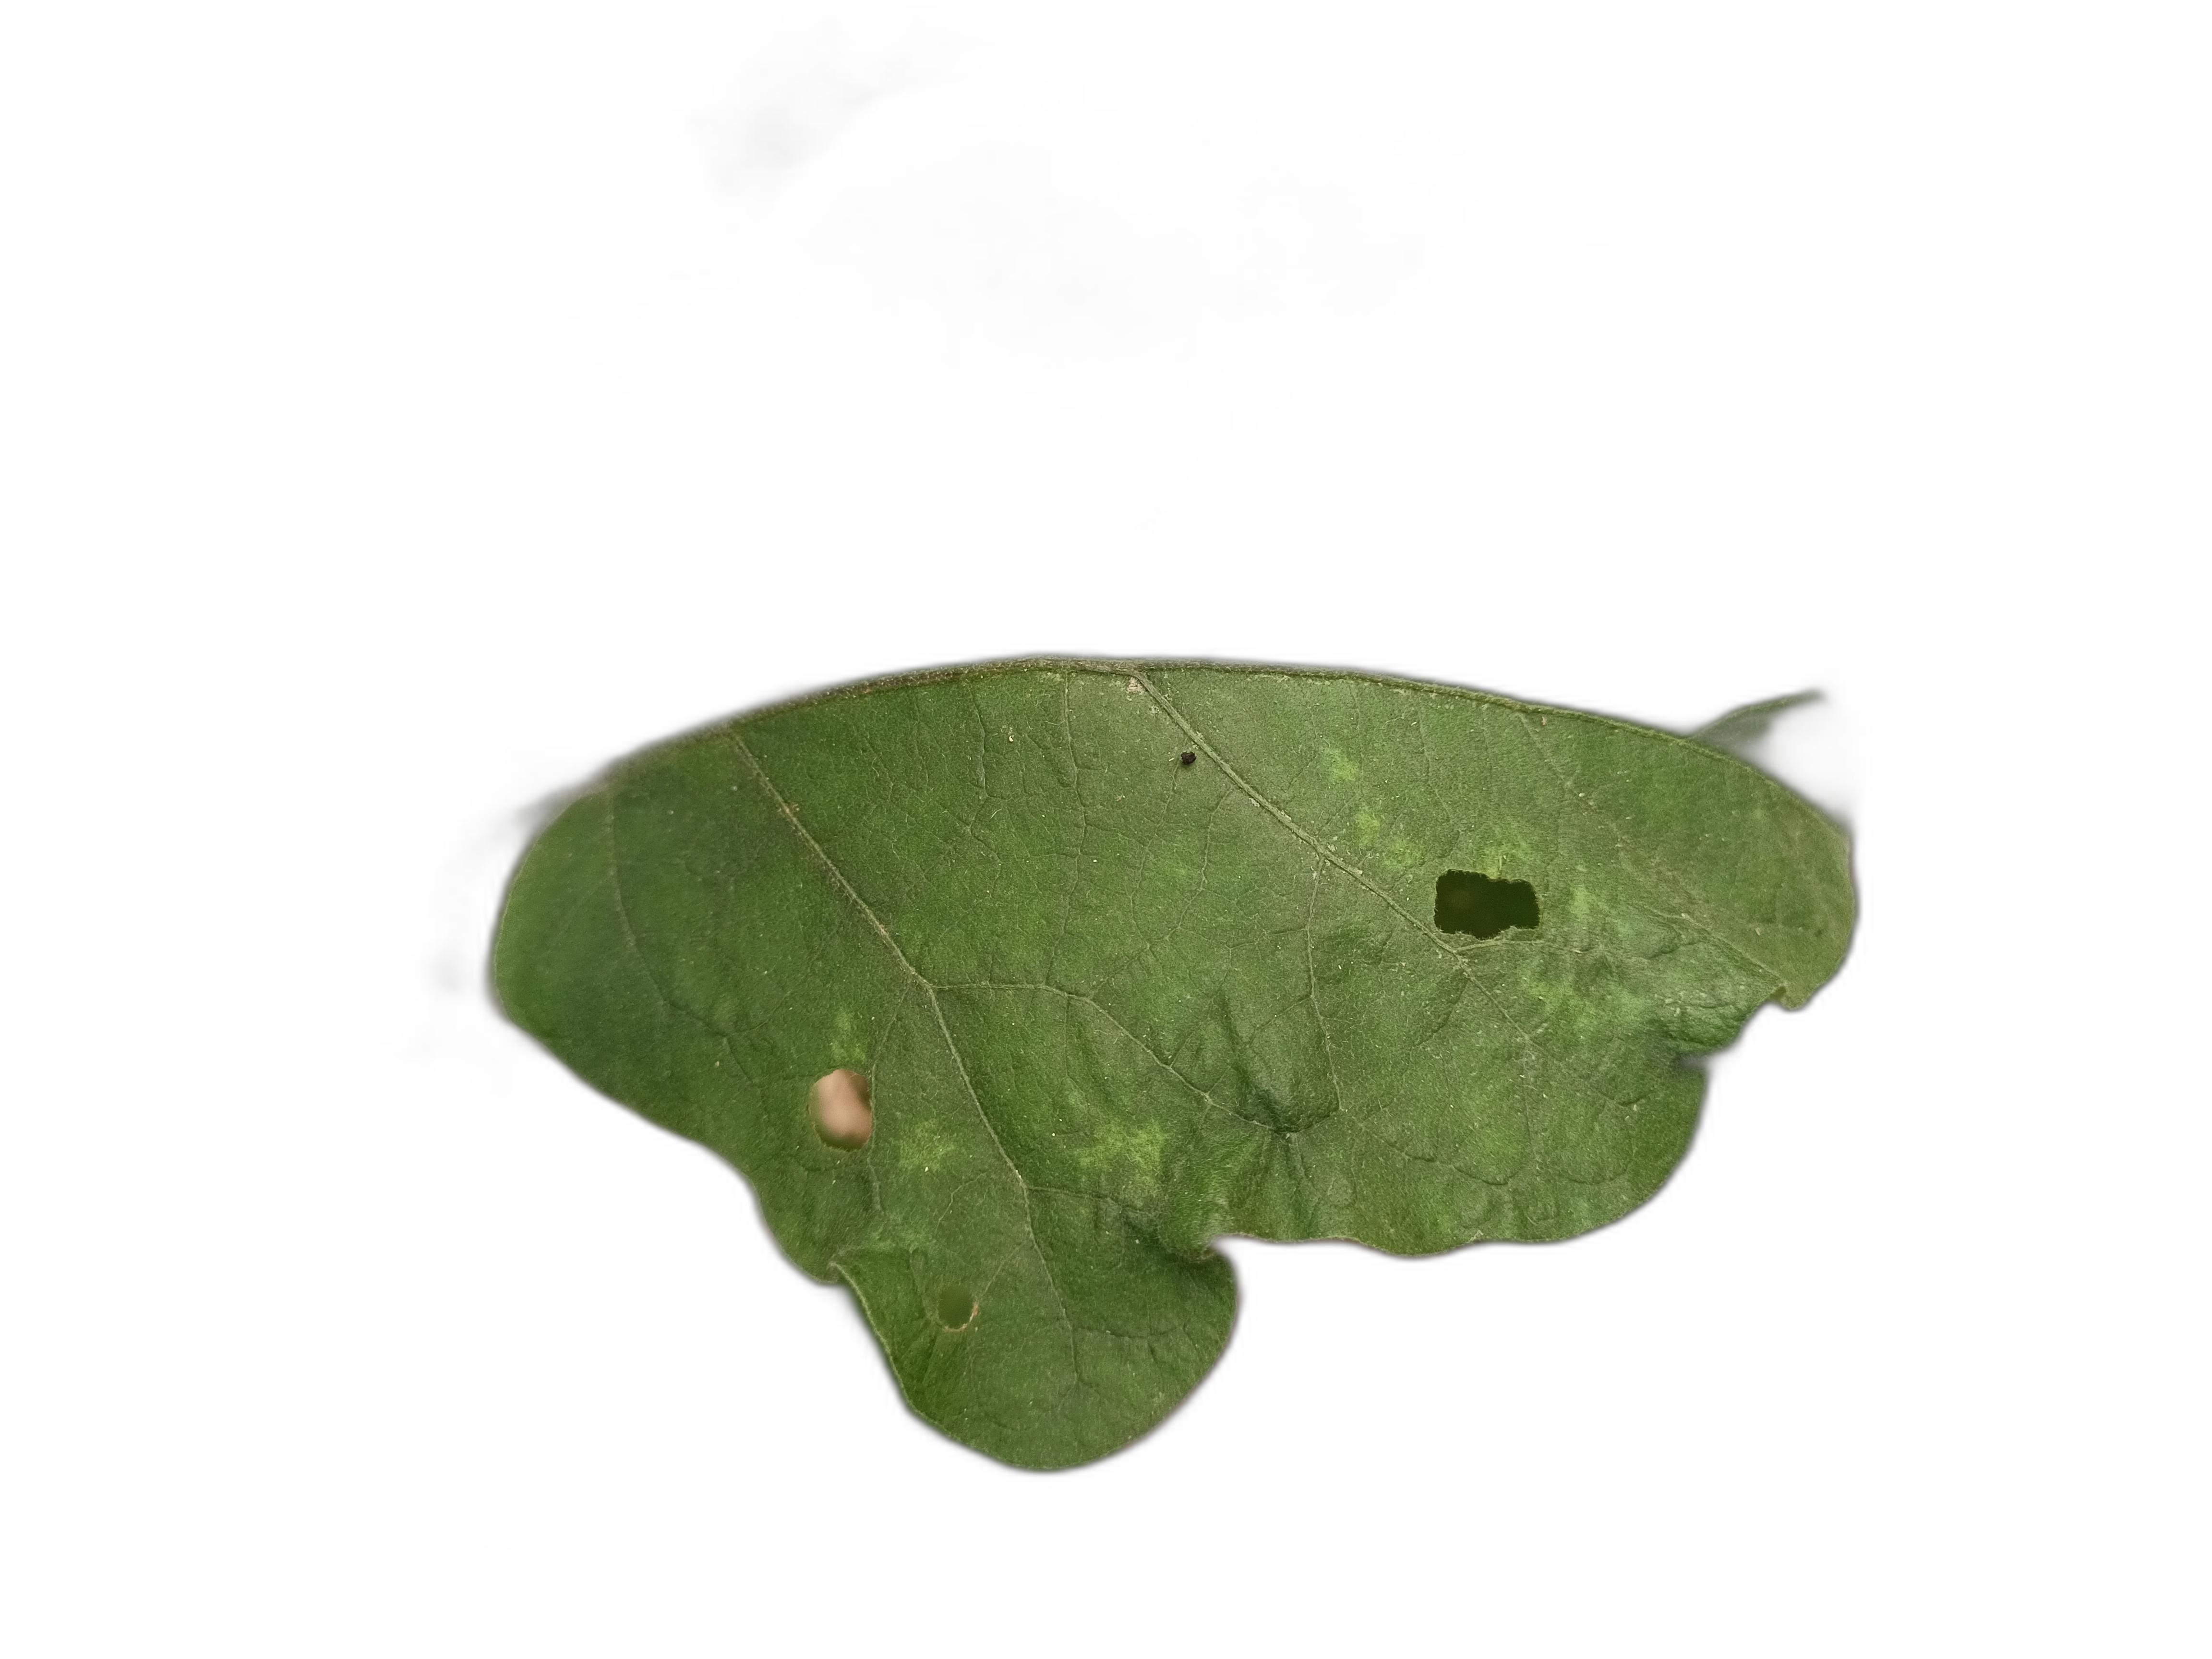
Label: Insect Pest Disease